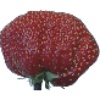
Label: strawberry_wedge